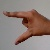
The image shows a hand gesture representing the letter 'Z' in Indian Sign Language.